Inspector Rebus

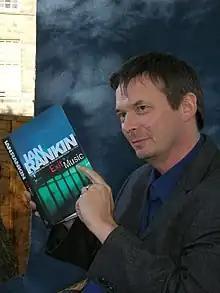
Ian Rankin at the Edinburgh International Book Festival

The Inspector Rebus books are a series of detective novels by the Scottish author Sir Ian Rankin. The novels, centred on Detective Inspector John Rebus, are mostly based in and around Edinburgh. They are considered an important contribution to 'Tartan Noir'.